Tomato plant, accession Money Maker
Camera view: bottom (45 deg); turntable rotation: 270 degrees
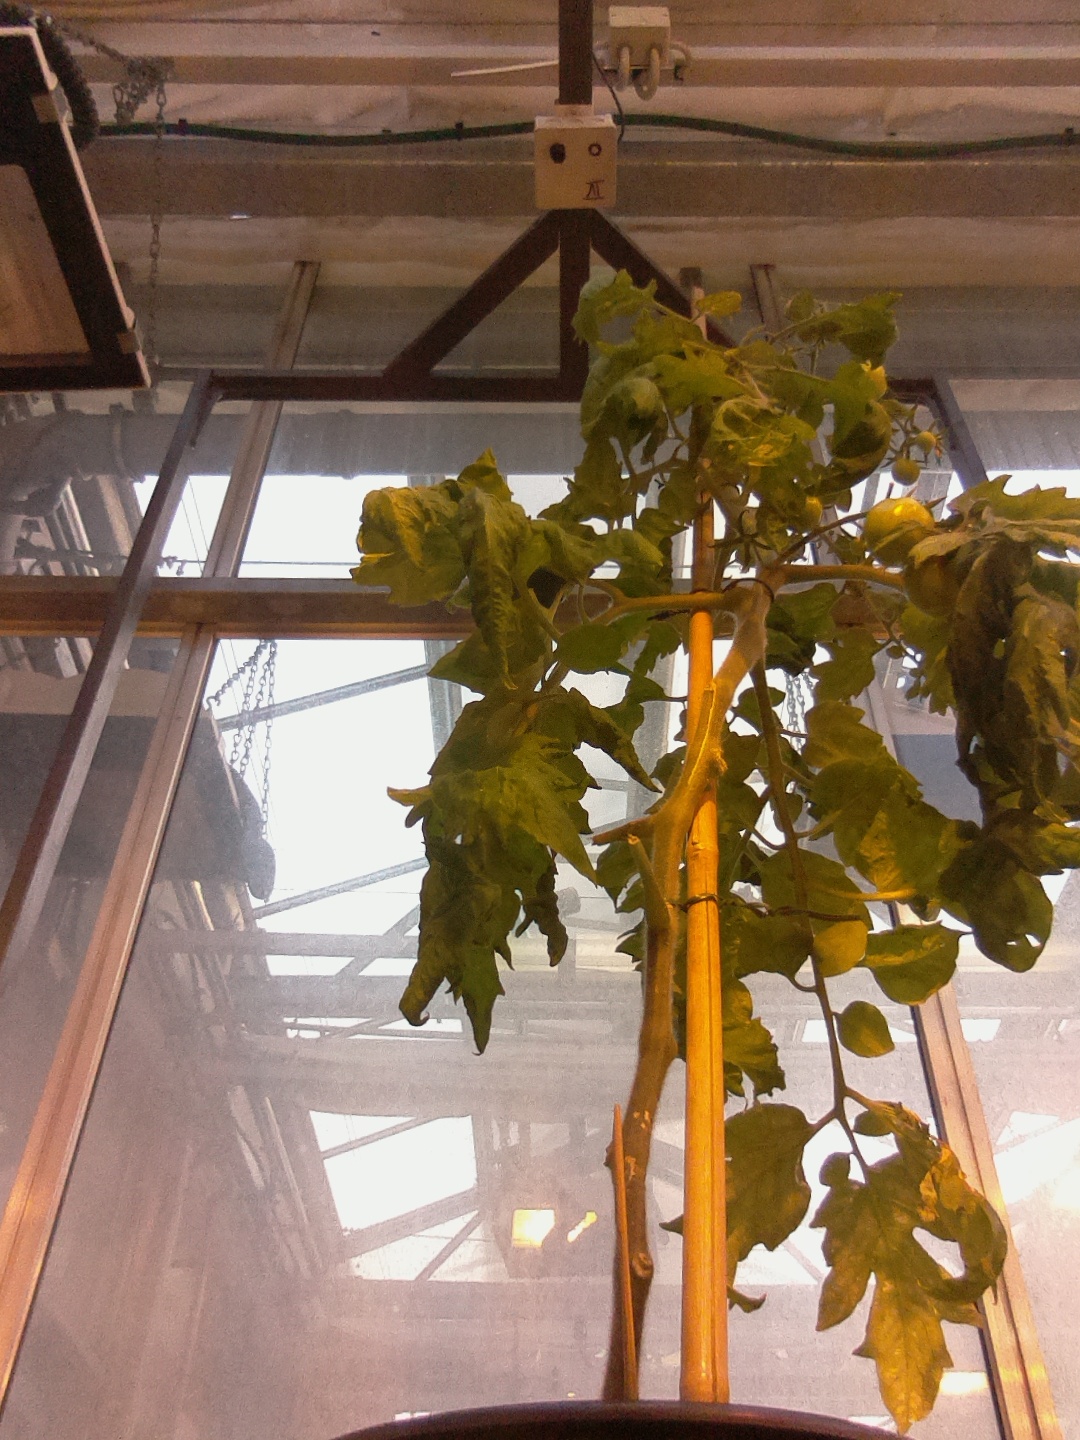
BBCH growth stage 75: 50%-60% of final fruit size